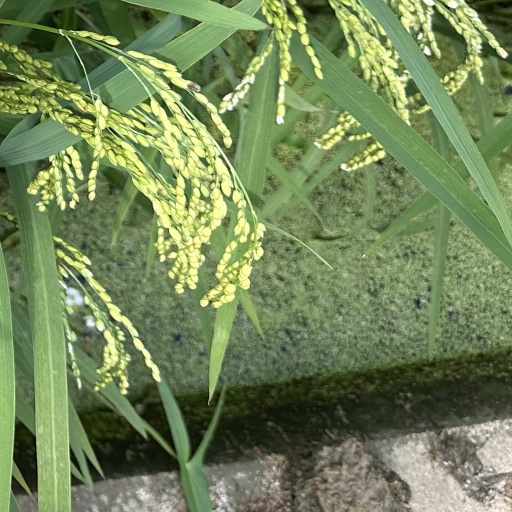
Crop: rice